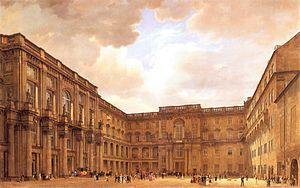
Johann Philipp Eduard Gaertner est un peintre allemand dont la majorité des œuvres représente des architectures ou des paysages urbains.